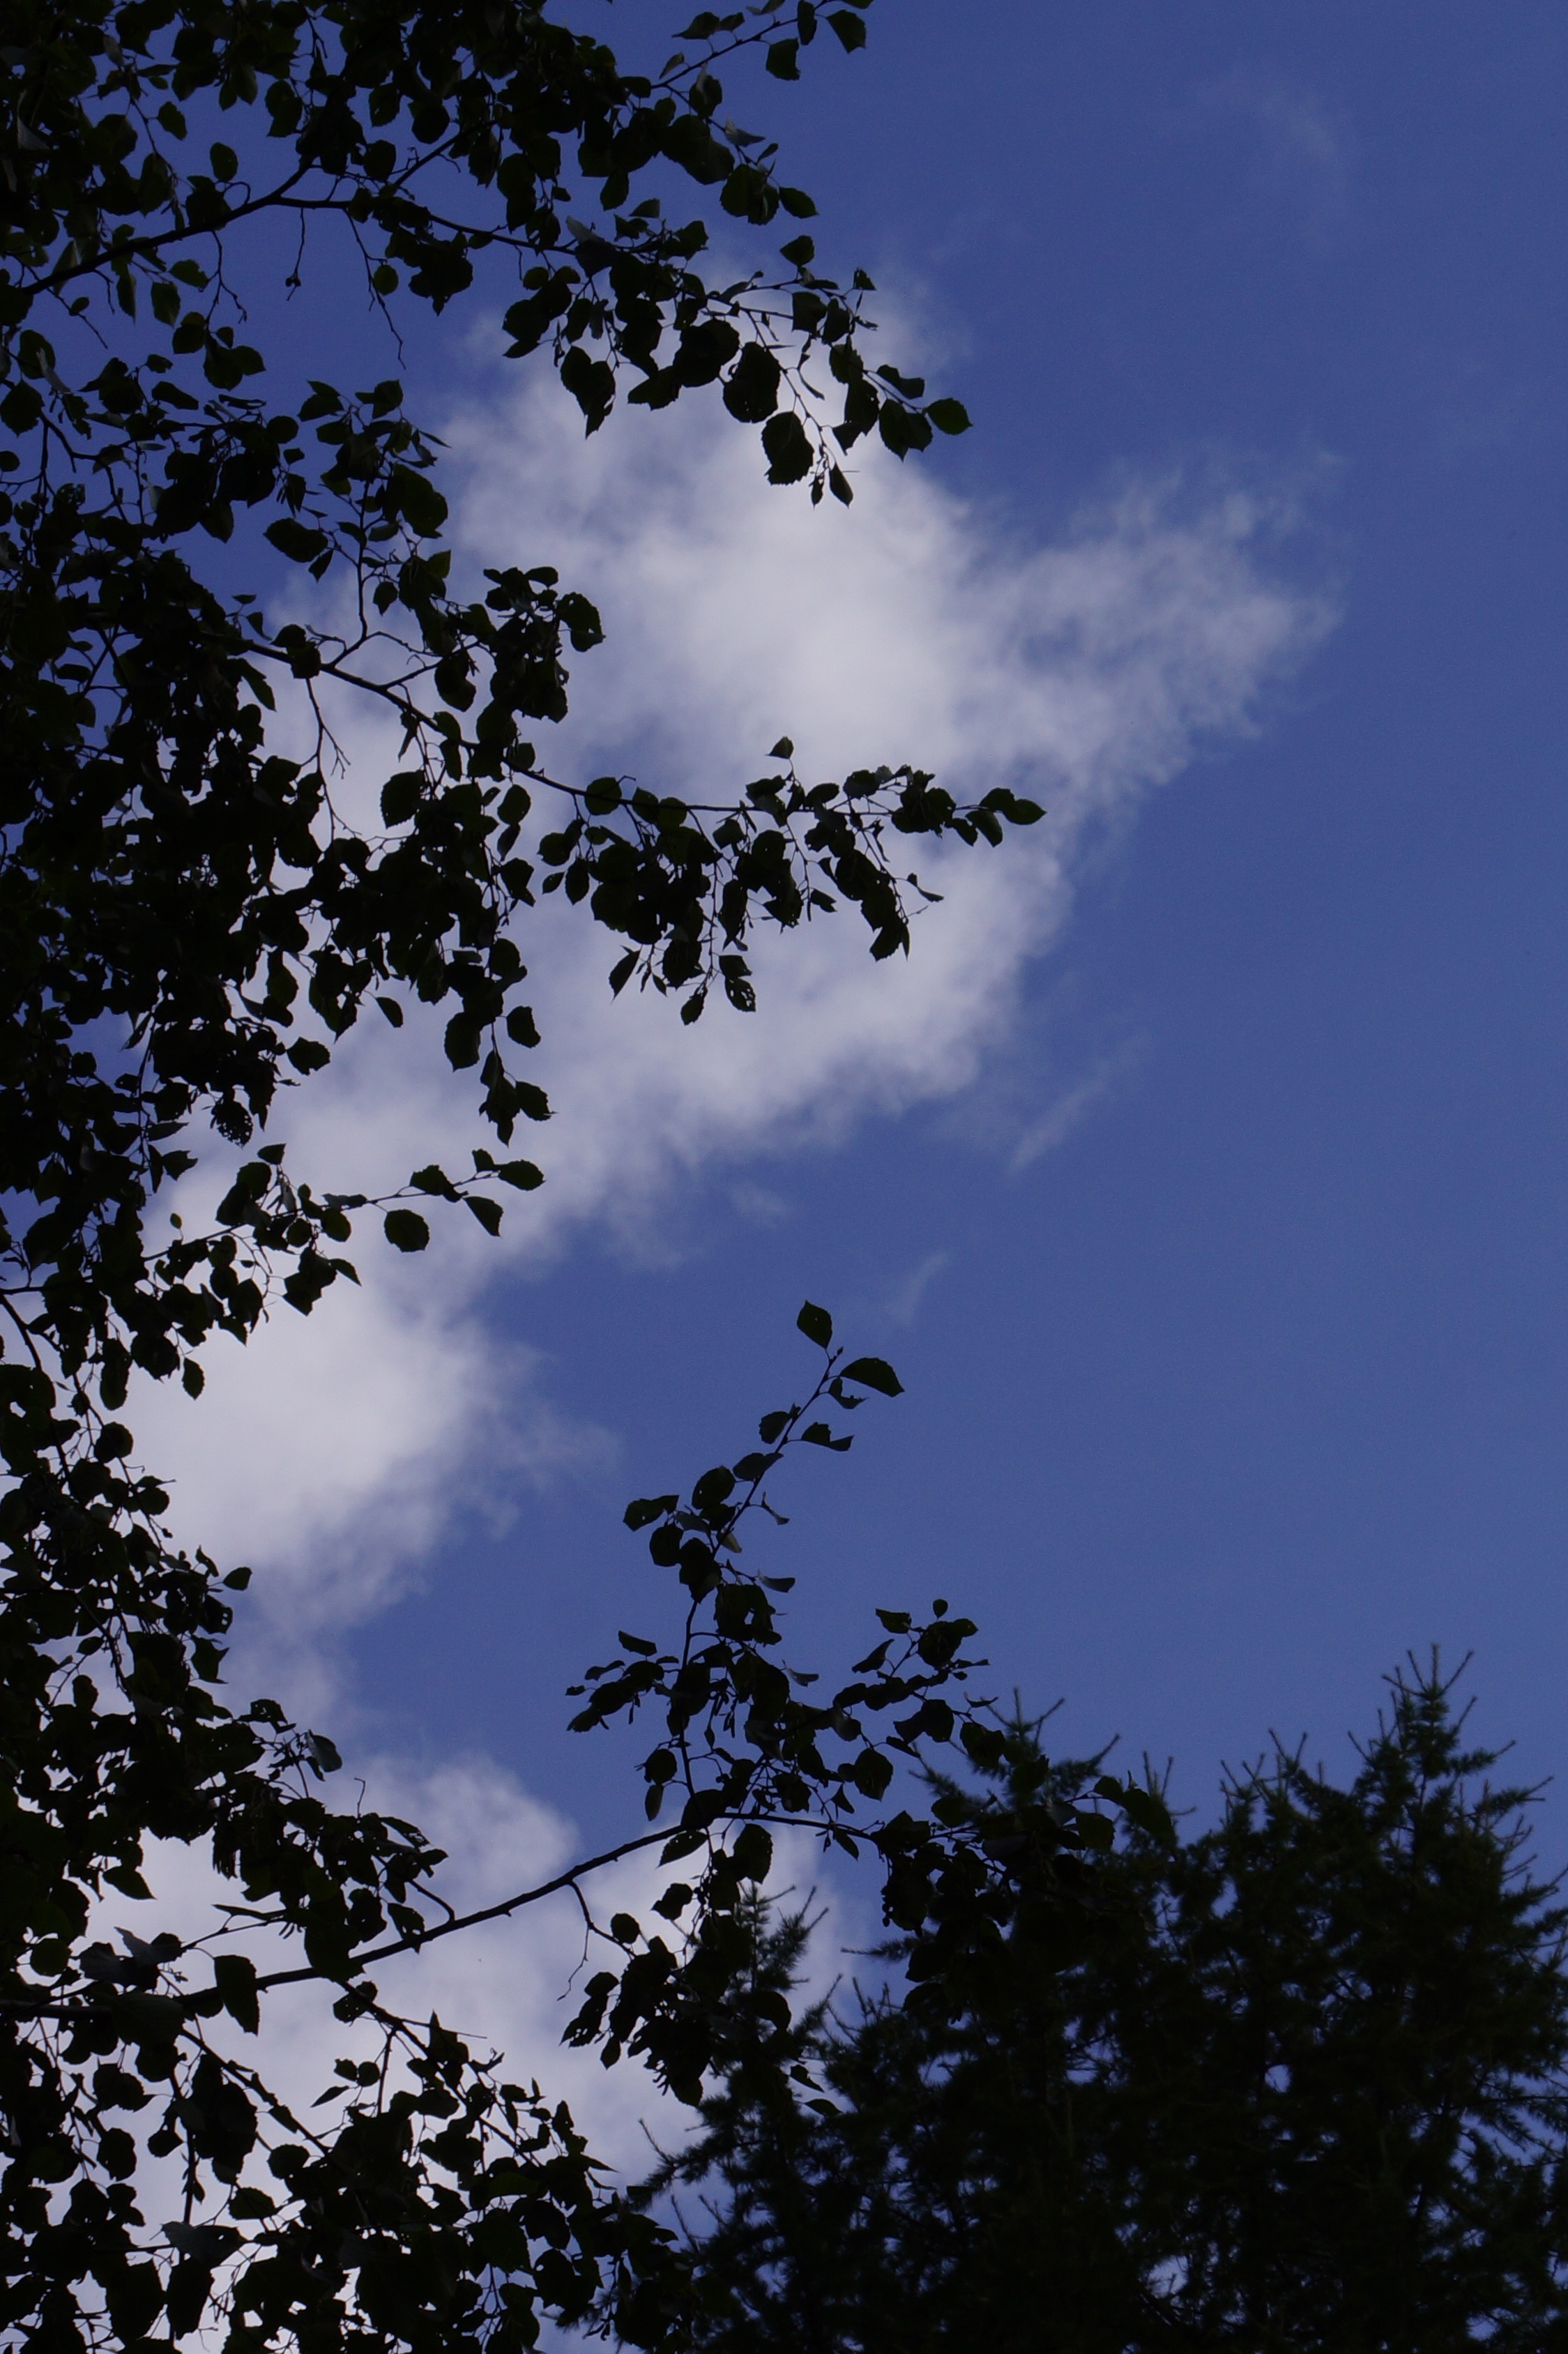
tree, nature, forest, branch, silhouette, cloud, plant, sky, sunlight, morning, leaf, flower, dusk, reflection, autumn, contrast, darkness, blue, bright, woody plant